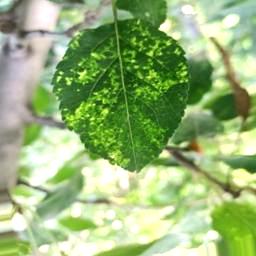
Label: Apple_Mosaic